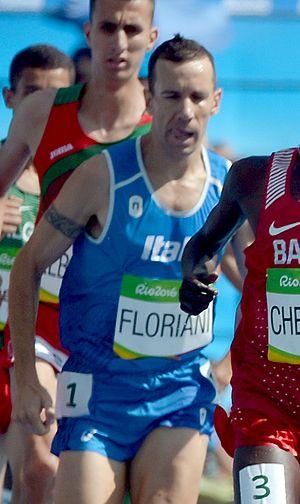
Yuri Floriani est un athlète italien, spécialiste du steeple.